Antigo Air Force Station

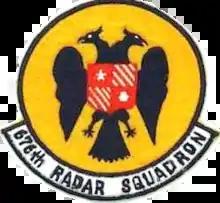
Emblem of the 676th Radar Squadron

Antigo Air Force Station is a closed United States Air Force General Surveillance Radar station. It is located south-southwest of Antigo, Wisconsin. It was closed in 1977 and is currently classified as a high risk toxic waste site involving groundwater, sediment, soil and surface water.